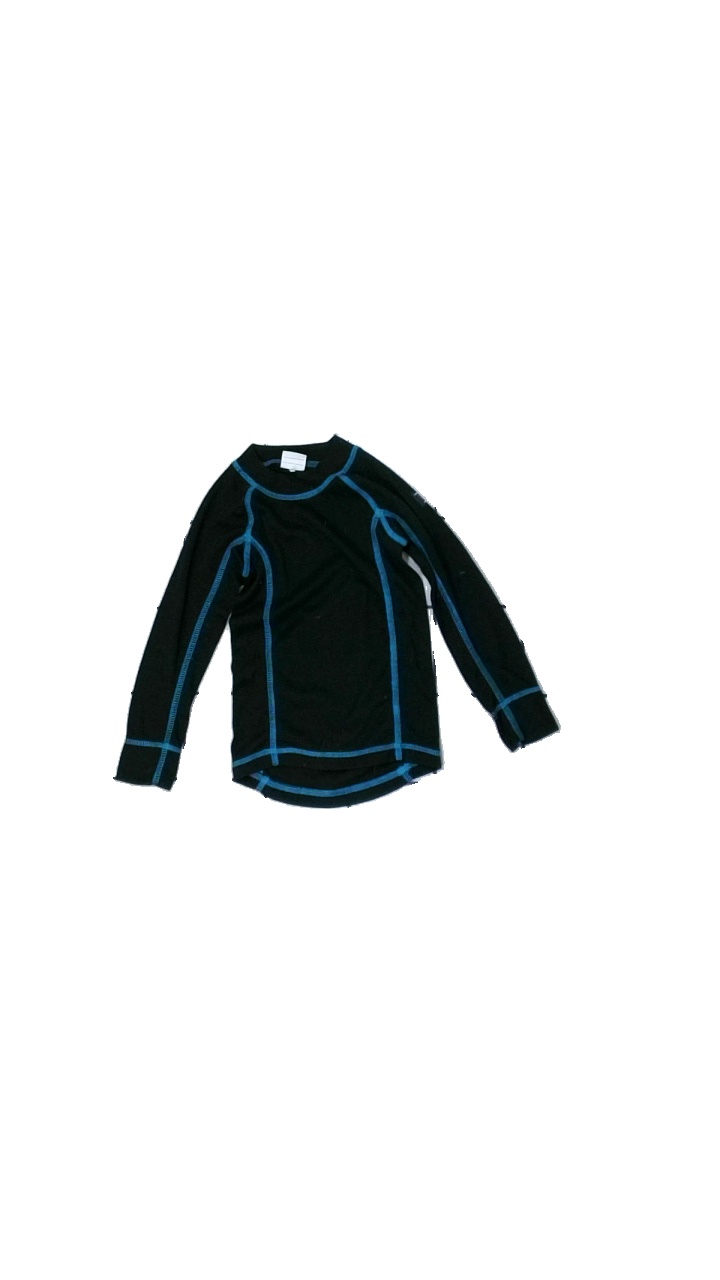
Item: Top (Children)
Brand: Polarn Och Pyret
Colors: Black, Blue
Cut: Regular, C-collar
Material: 100% Polyester
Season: All
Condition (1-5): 2
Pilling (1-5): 2
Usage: Recycle
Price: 50-100